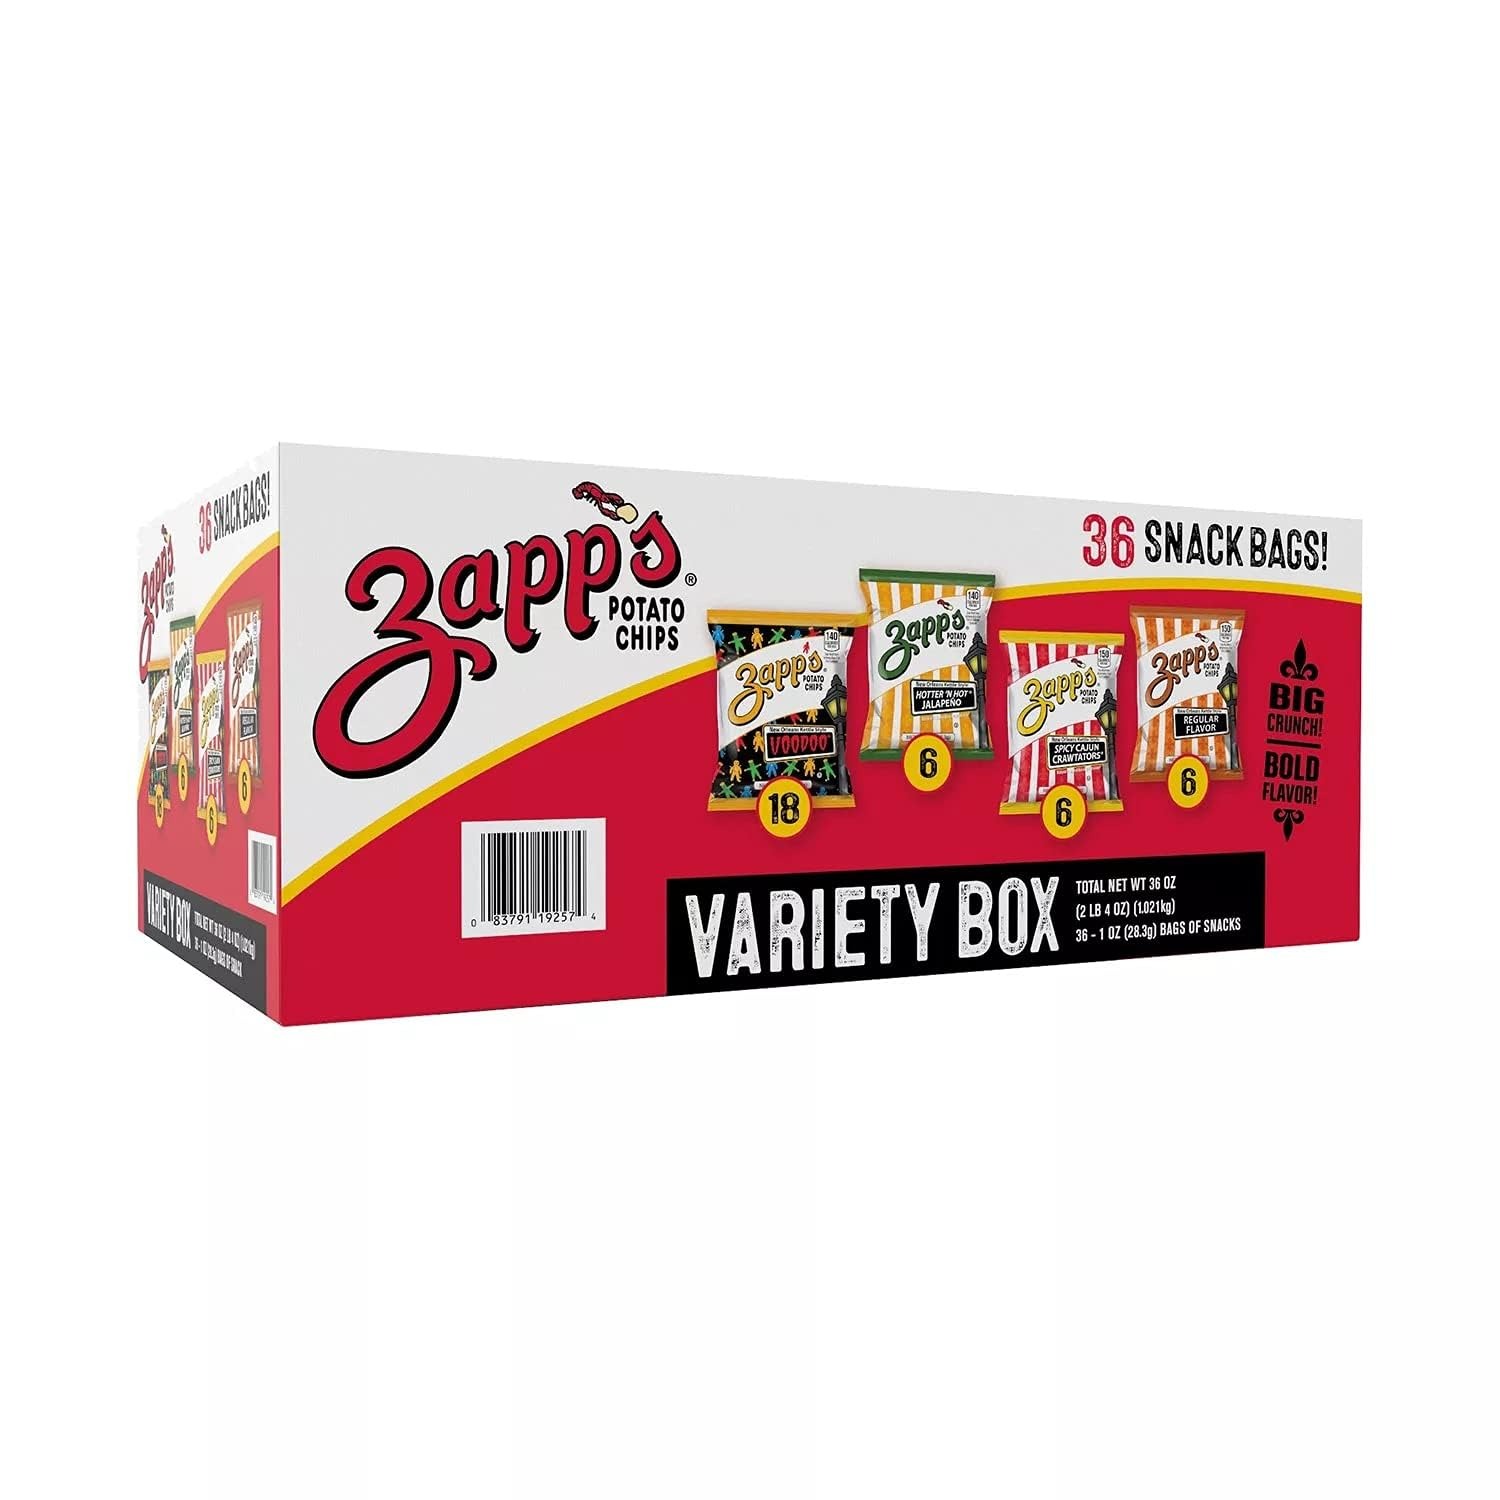
Item Name: Potato Chips Variety Pack, 1 Ounce (Pack of 36)
Bullet Point 1: 36-count variety pack of Zapp's greatest flavors: Voodoo, Hotter 'N Hot Jalapeno, Spicy Cajun Crawtators, and Regular
Bullet Point 2: Seasoned with authentic and unique Cajun flavors
Bullet Point 3: Kettle-style potato chips
Bullet Point 4: Single-serve size is perfect for on the go, snacking, lunches
Bullet Point 5: Gluten free
Product Description: Zapp's delivers the spirit of Mardi Gras right to your door, complete with authentic Cajun seasonings and New Orleans-style flavors. These chips are kettle cooked, one batch at a time. This process, combined with premium ingredients, results in a crunchier, tastier potato chip which is passionately supported by a loyal following. This 36-count variety box combines the very best of Zapp's: Voodoo, Hotter 'N Hot Jalapeno, Spicy Cajun Crawtators, and Regular. No longer must you struggle to choose your favorite Zapp's flavors—we've put them all in one box, just for you.
Value: 36.0
Unit: Ounce

Price: 19.315